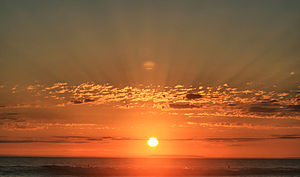
Artefakt (fejl)
Dobbeltsol i linsen
Artefakter anvendes også om systematiske fejl på og i signaler og hardware; CCD-chips, i optik og tilsvarende teknik.